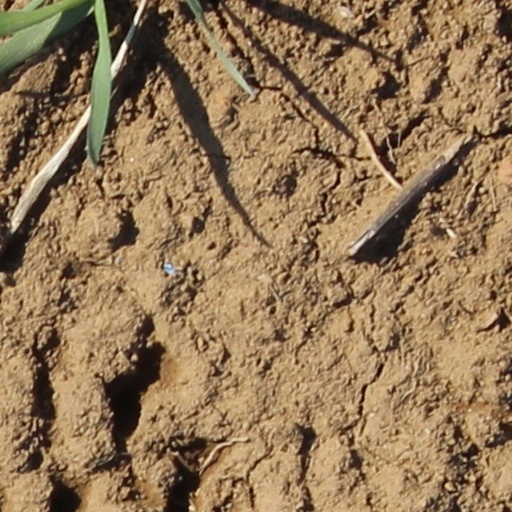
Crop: wheat